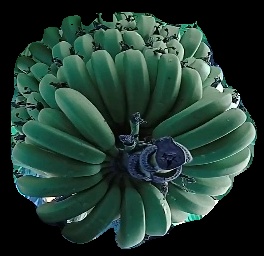
Variety: pachbale
Grade: grade1